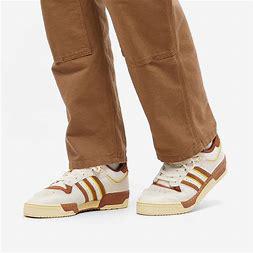
Brand: Adidas
Model: Rivalry 86